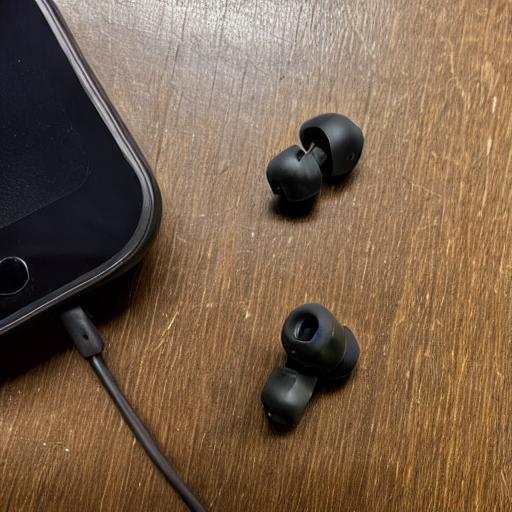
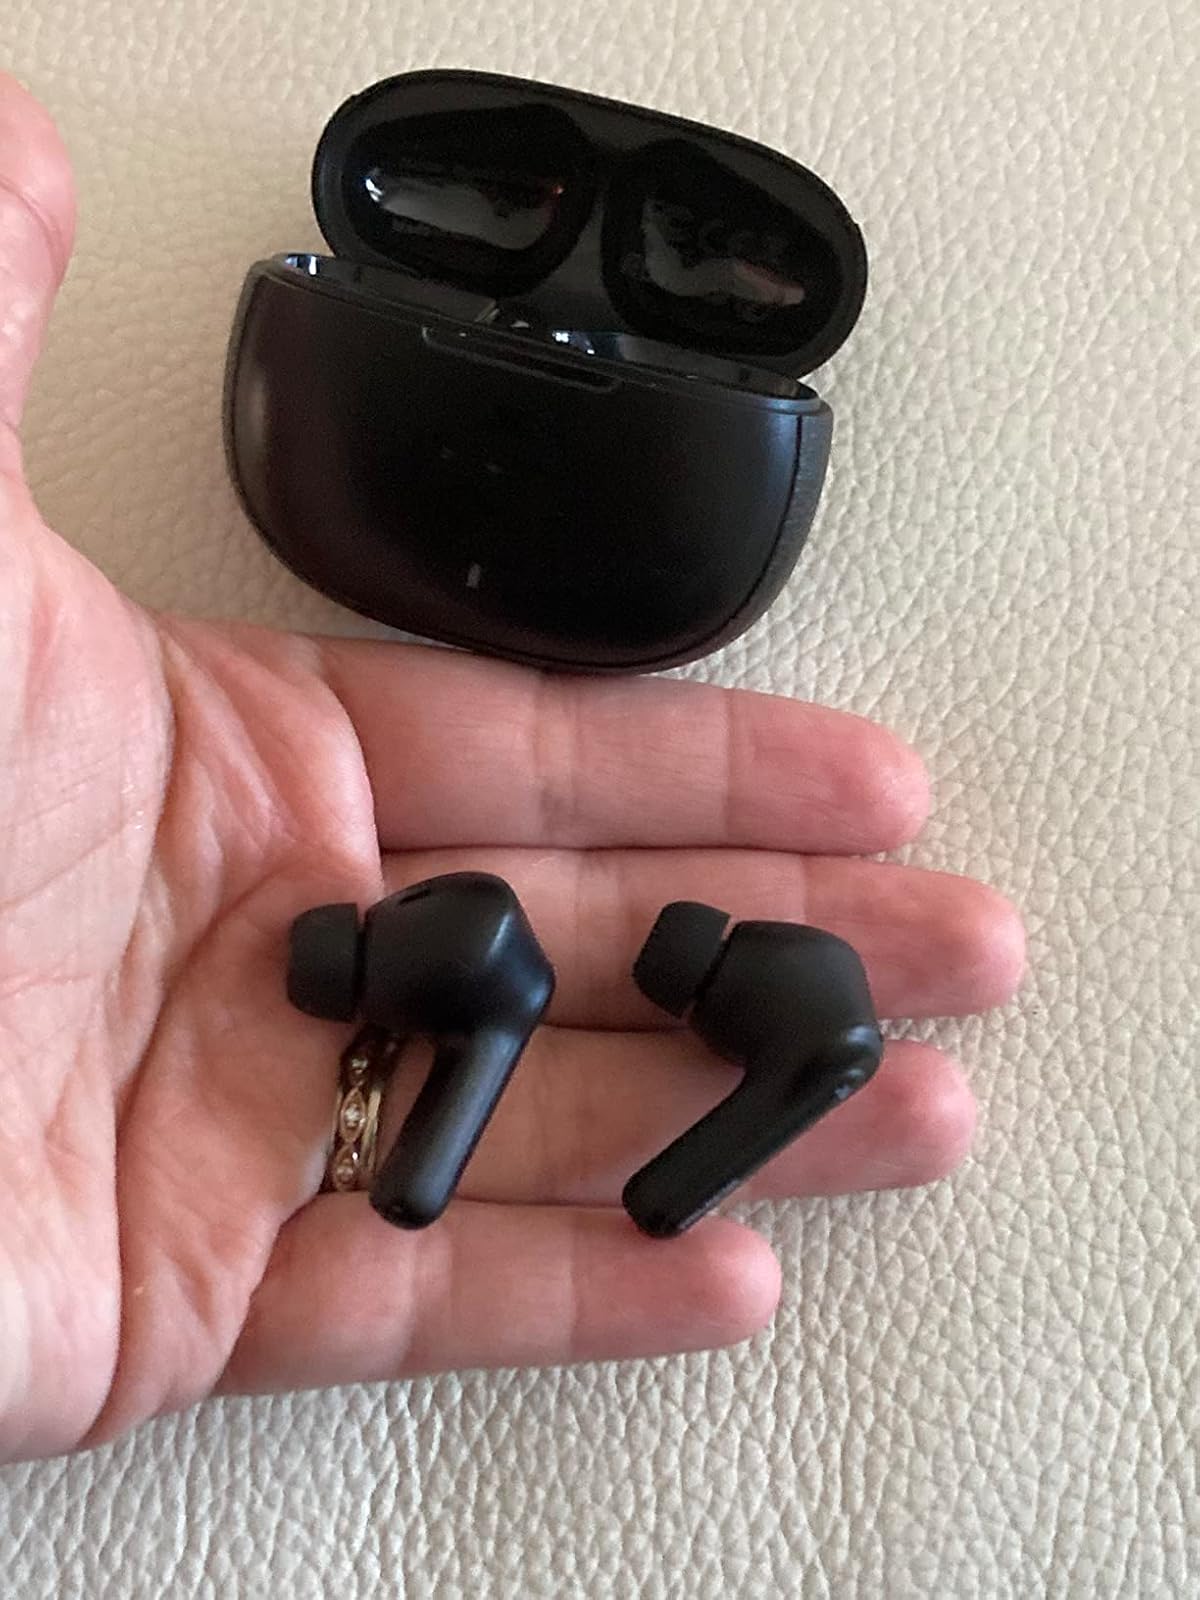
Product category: earbuds
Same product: no